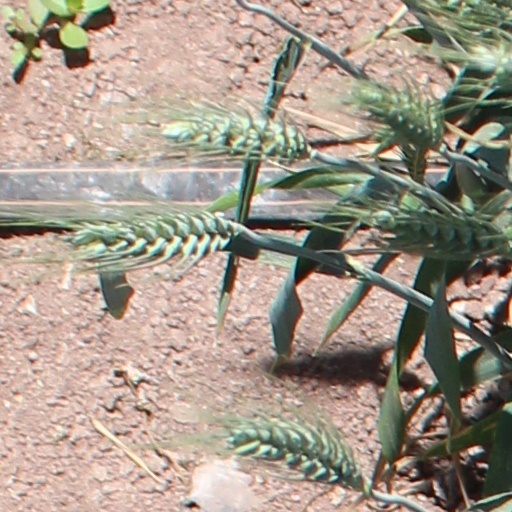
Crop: wheat